Jun Hong Lu

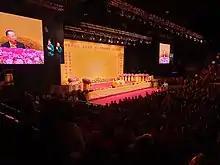
Jun Hong Lu giving a conference at AccorHotels Arena at Paris in 2019

Since the creation of Guan Yin Citta Dharma Door in 2006, the group of audience grows fast. Master Lu also had lecture tours around the world every year since 2009，to promote Buddhism Teaching and Chinese traditional culture.